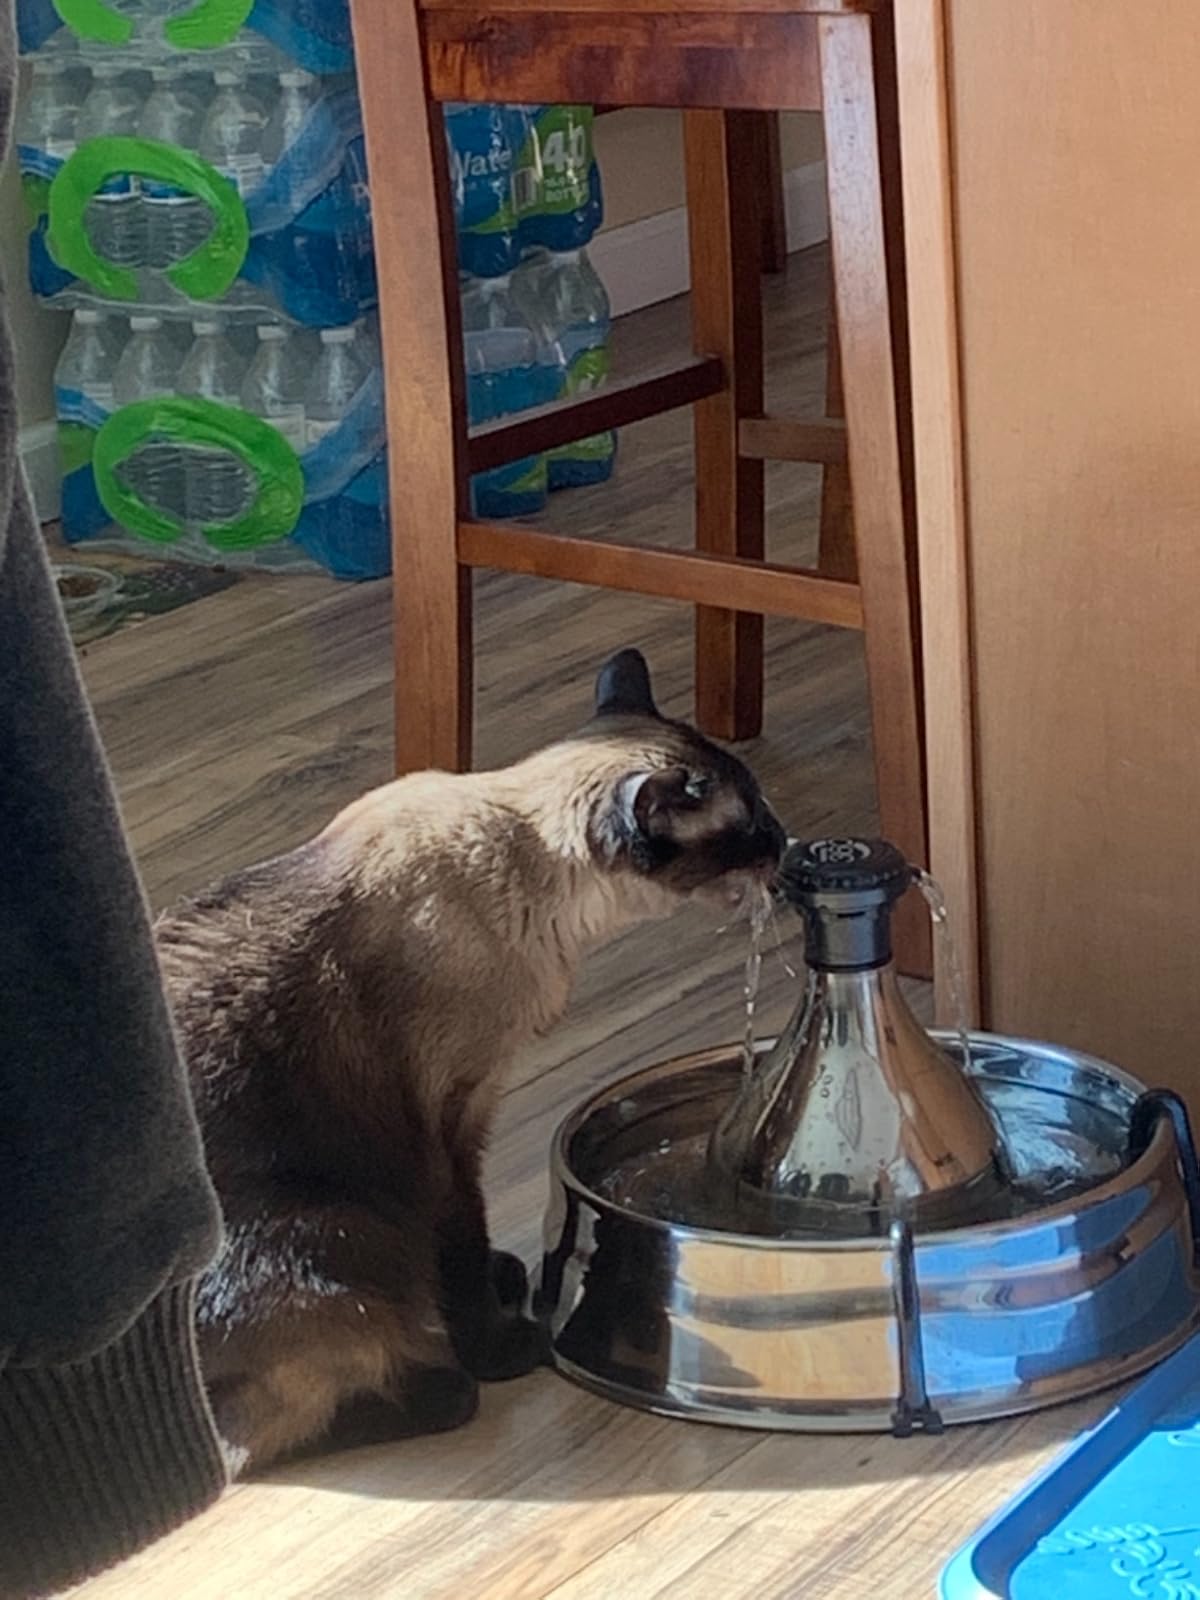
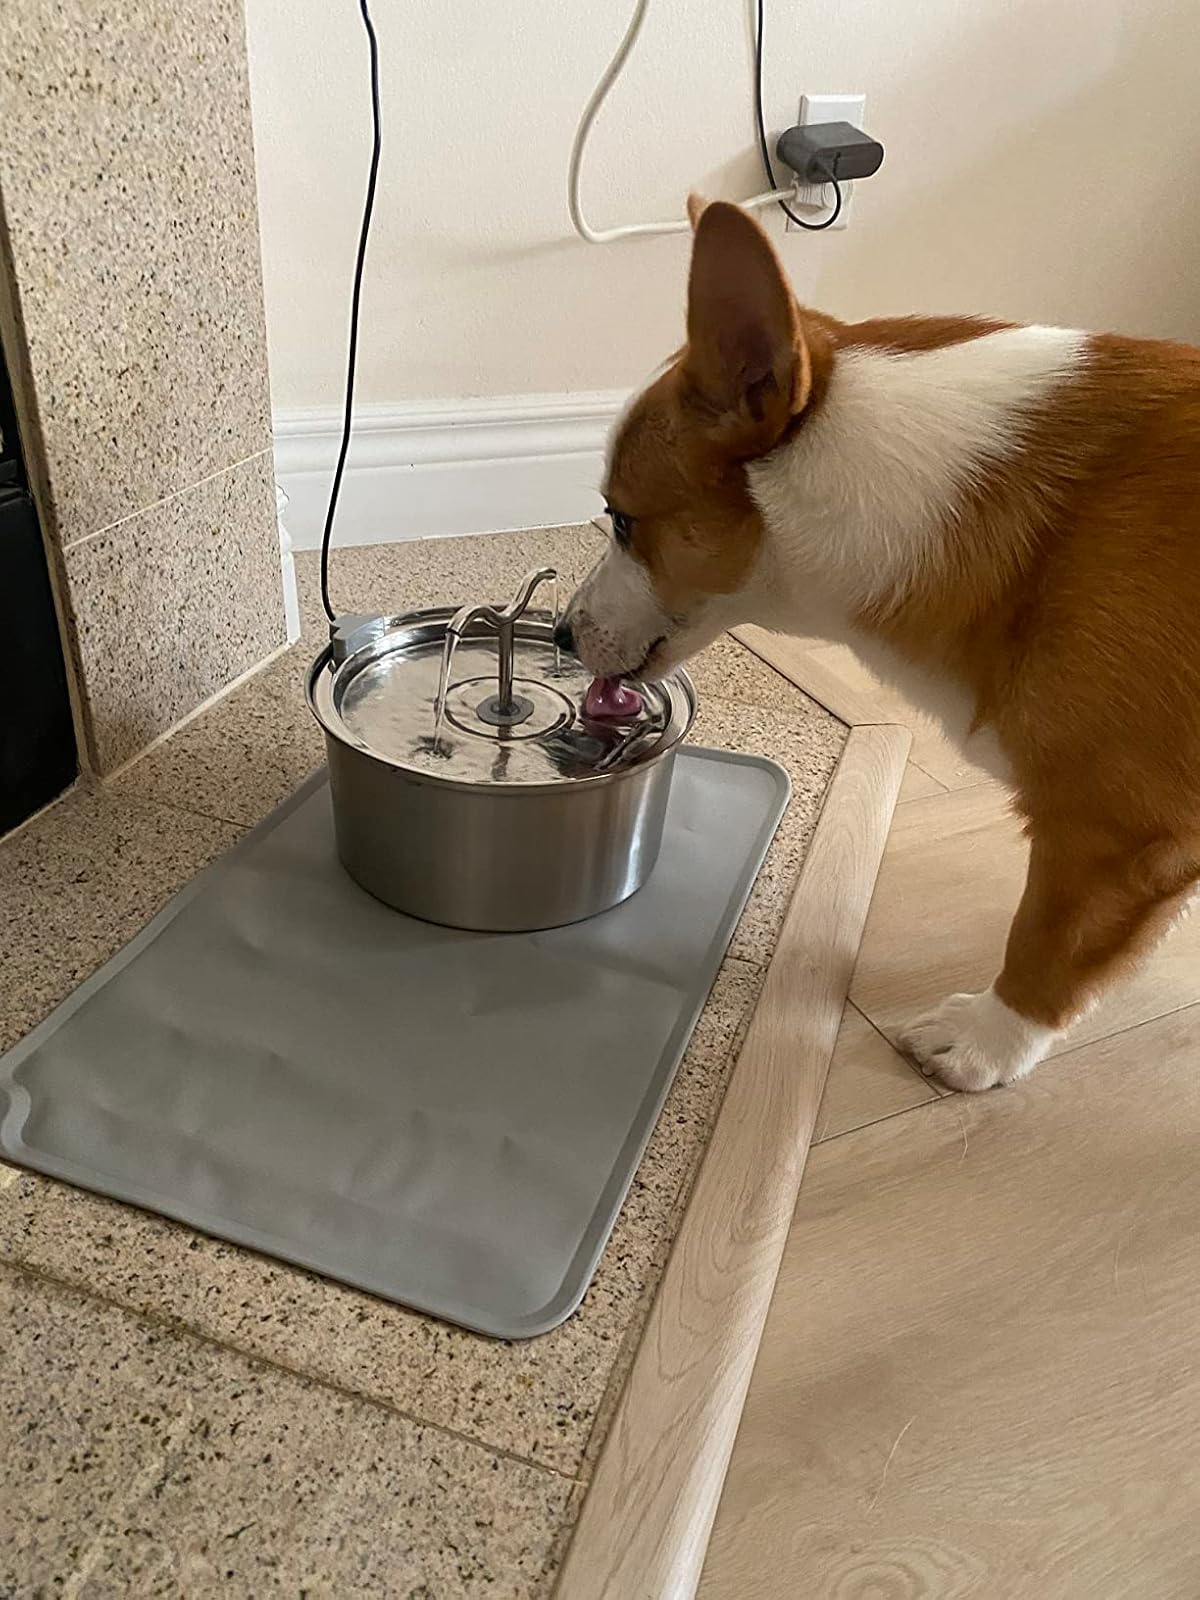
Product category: items_bowl
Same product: no